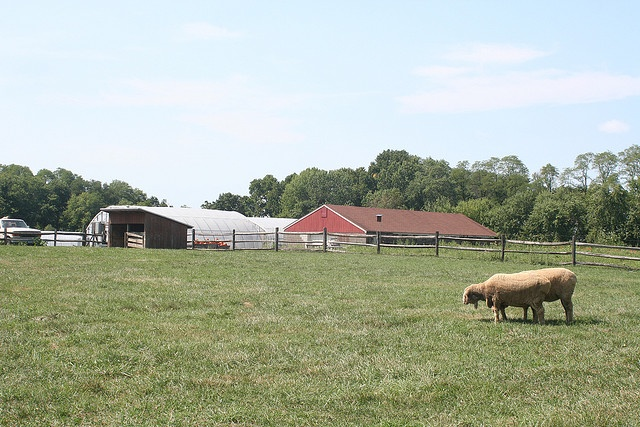
A couple of sheep standing next to each other on a field.
Two sheep grazing in a field with buildings in the background.
Sheep grazing on a green field at a farm.
A couple of sheep are in the grass by a barn.
Two woolly sheep in front of a wooden fence and barn